General Electric Building

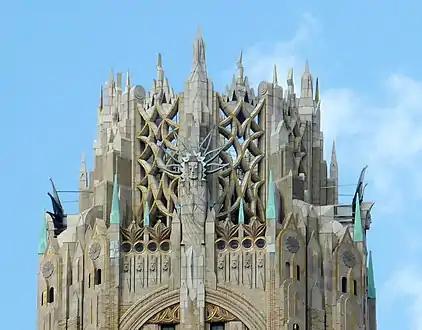

The facade was designed to blend with the low Byzantine dome of St. Bartholomew's Church and shares the same brick color, with terracotta decorations chosen to coordinate. Brick in orange, tawny, and buff colors was used throughout the facade. The bricks, laid out randomly in American bond, create from a distance the impression of a rich bronze color.